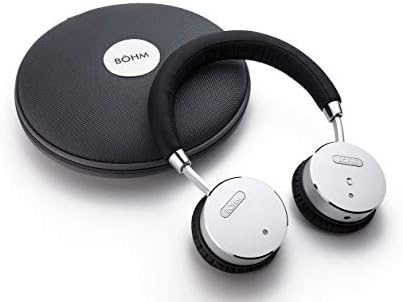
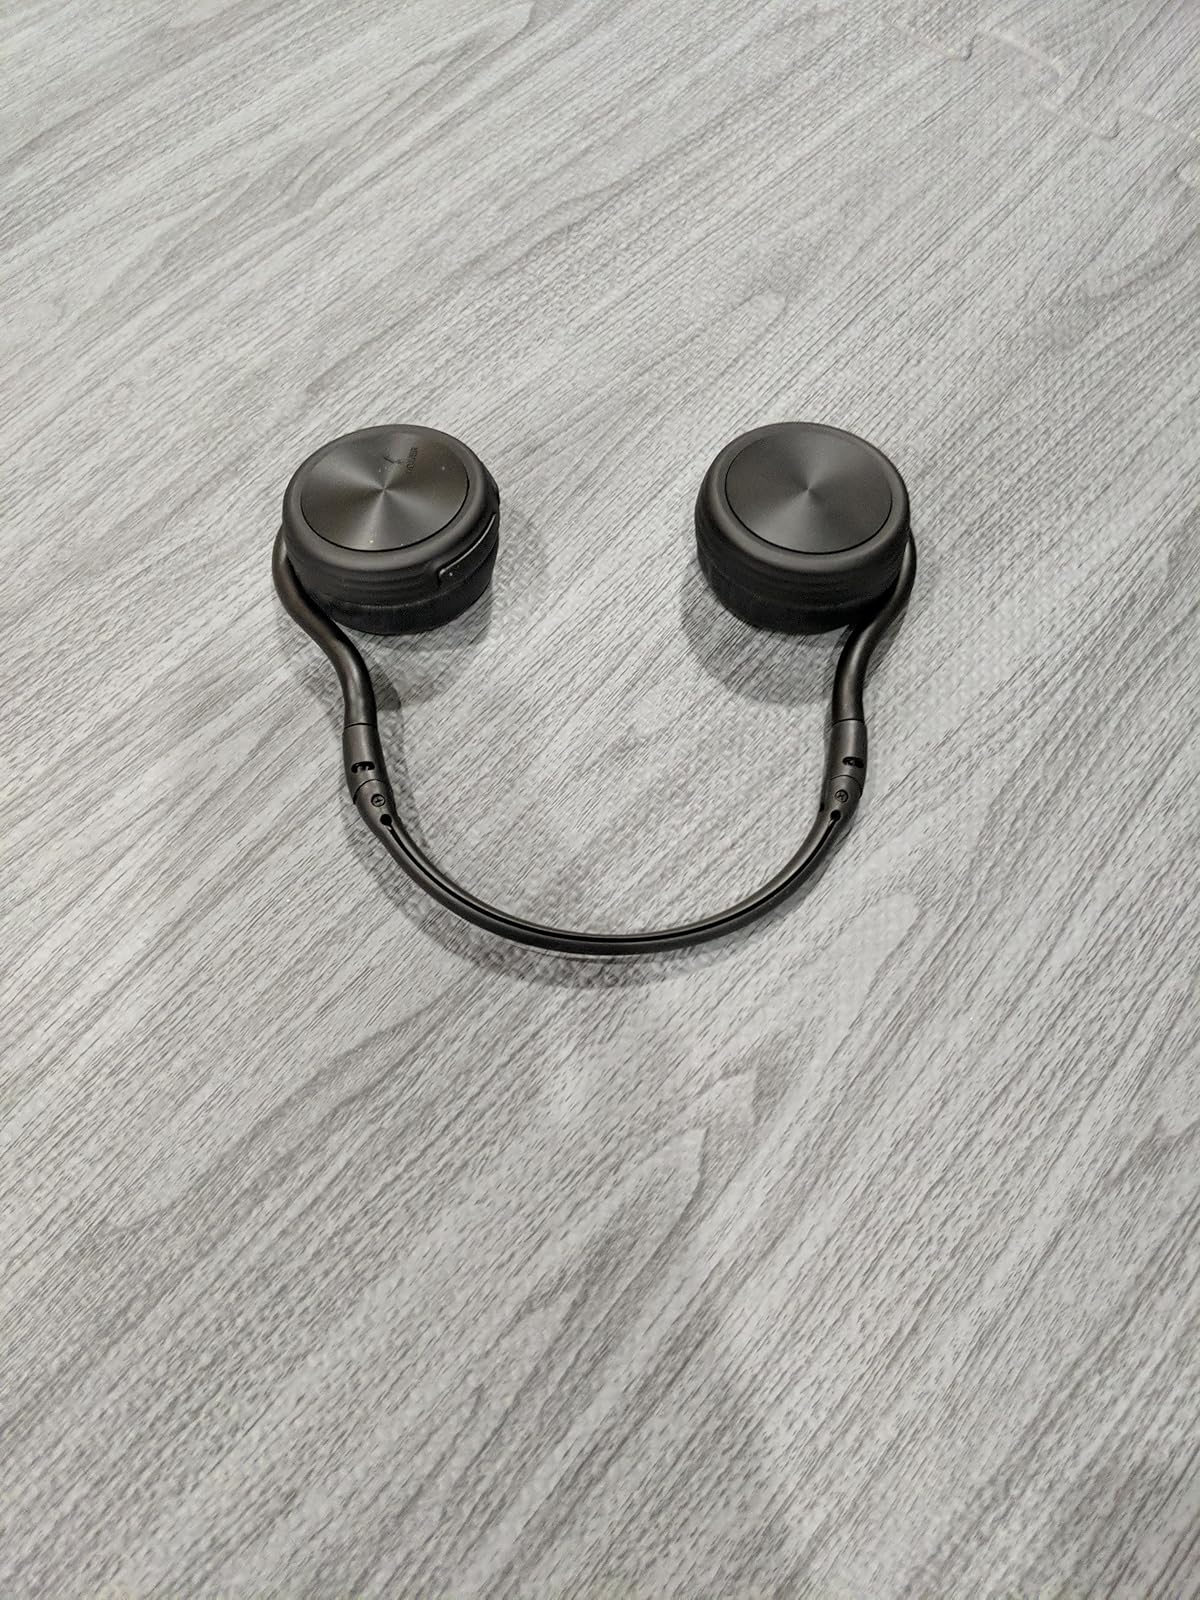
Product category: headphones
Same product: no